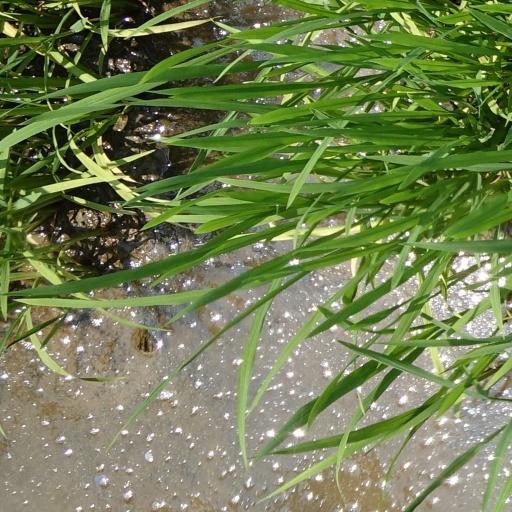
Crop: rice